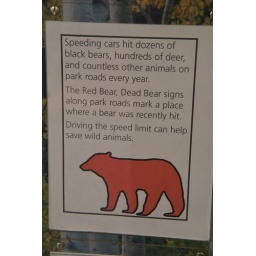
A bear was killed by a speeding car where you see this sign- Yosemite